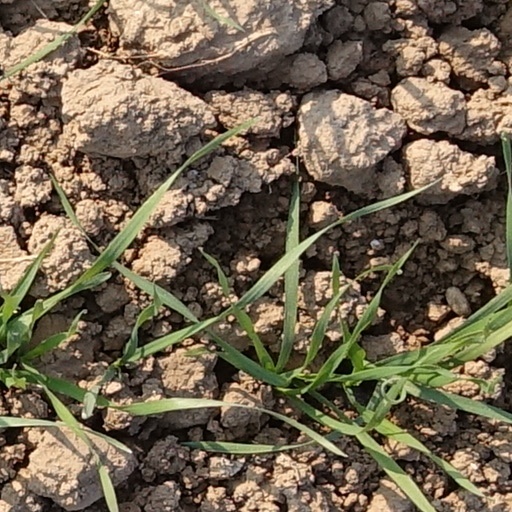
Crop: wheat